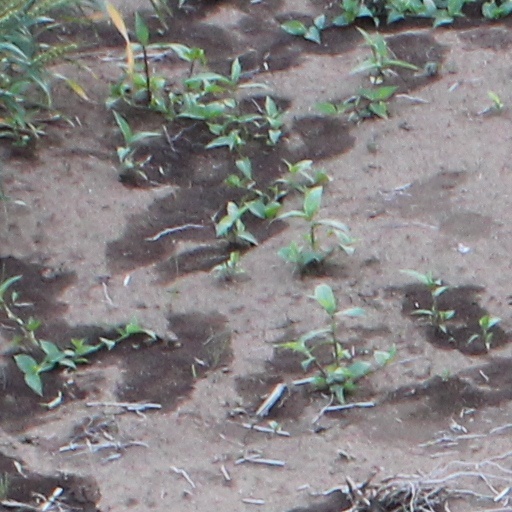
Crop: wheat